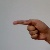
The image shows a hand gesture representing the letter 'G' in Indian Sign Language.